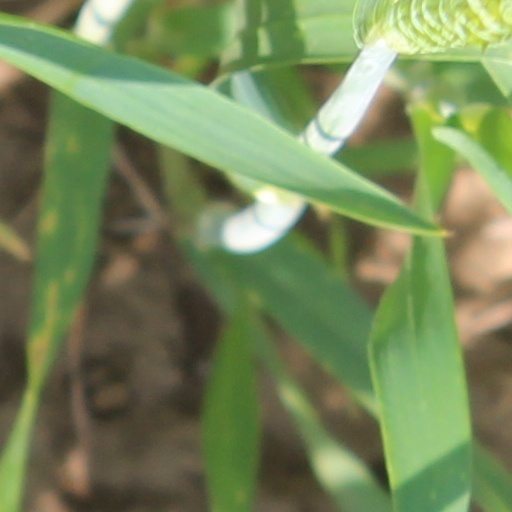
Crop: wheat